Willeke van Ammelrooy

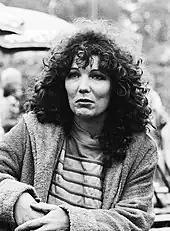
Willeke van Ammelrooy in 1980

Willeke van Ammelrooy was born in Amsterdam, where she also attended drama school. She has acted on stage as well as in films. She participated in 27 movies. Her first film was "Mira" in 1971.